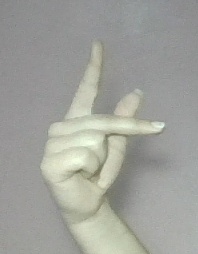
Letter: dha